Force India

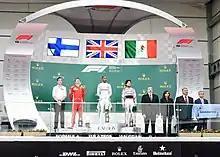
The last podium of the Indian team at the 2018 Azerbaijan Grand Prix: Lewis Hamilton, Kimi Räikkönen and Sergio Pérez.

Kingfisher, a brand owned by Vijay Mallya, was the primary sponsor. Other sponsors for 2008 included ICICI Bank, Medion, Kanyan Capital, Reebok and Reliance Industries Limited. The above sponsors, except ICICI Bank and Kanyan Capital, continued to sponsor the team in 2009. New sponsors include AVG, Airbus and Whyte & Mackay.